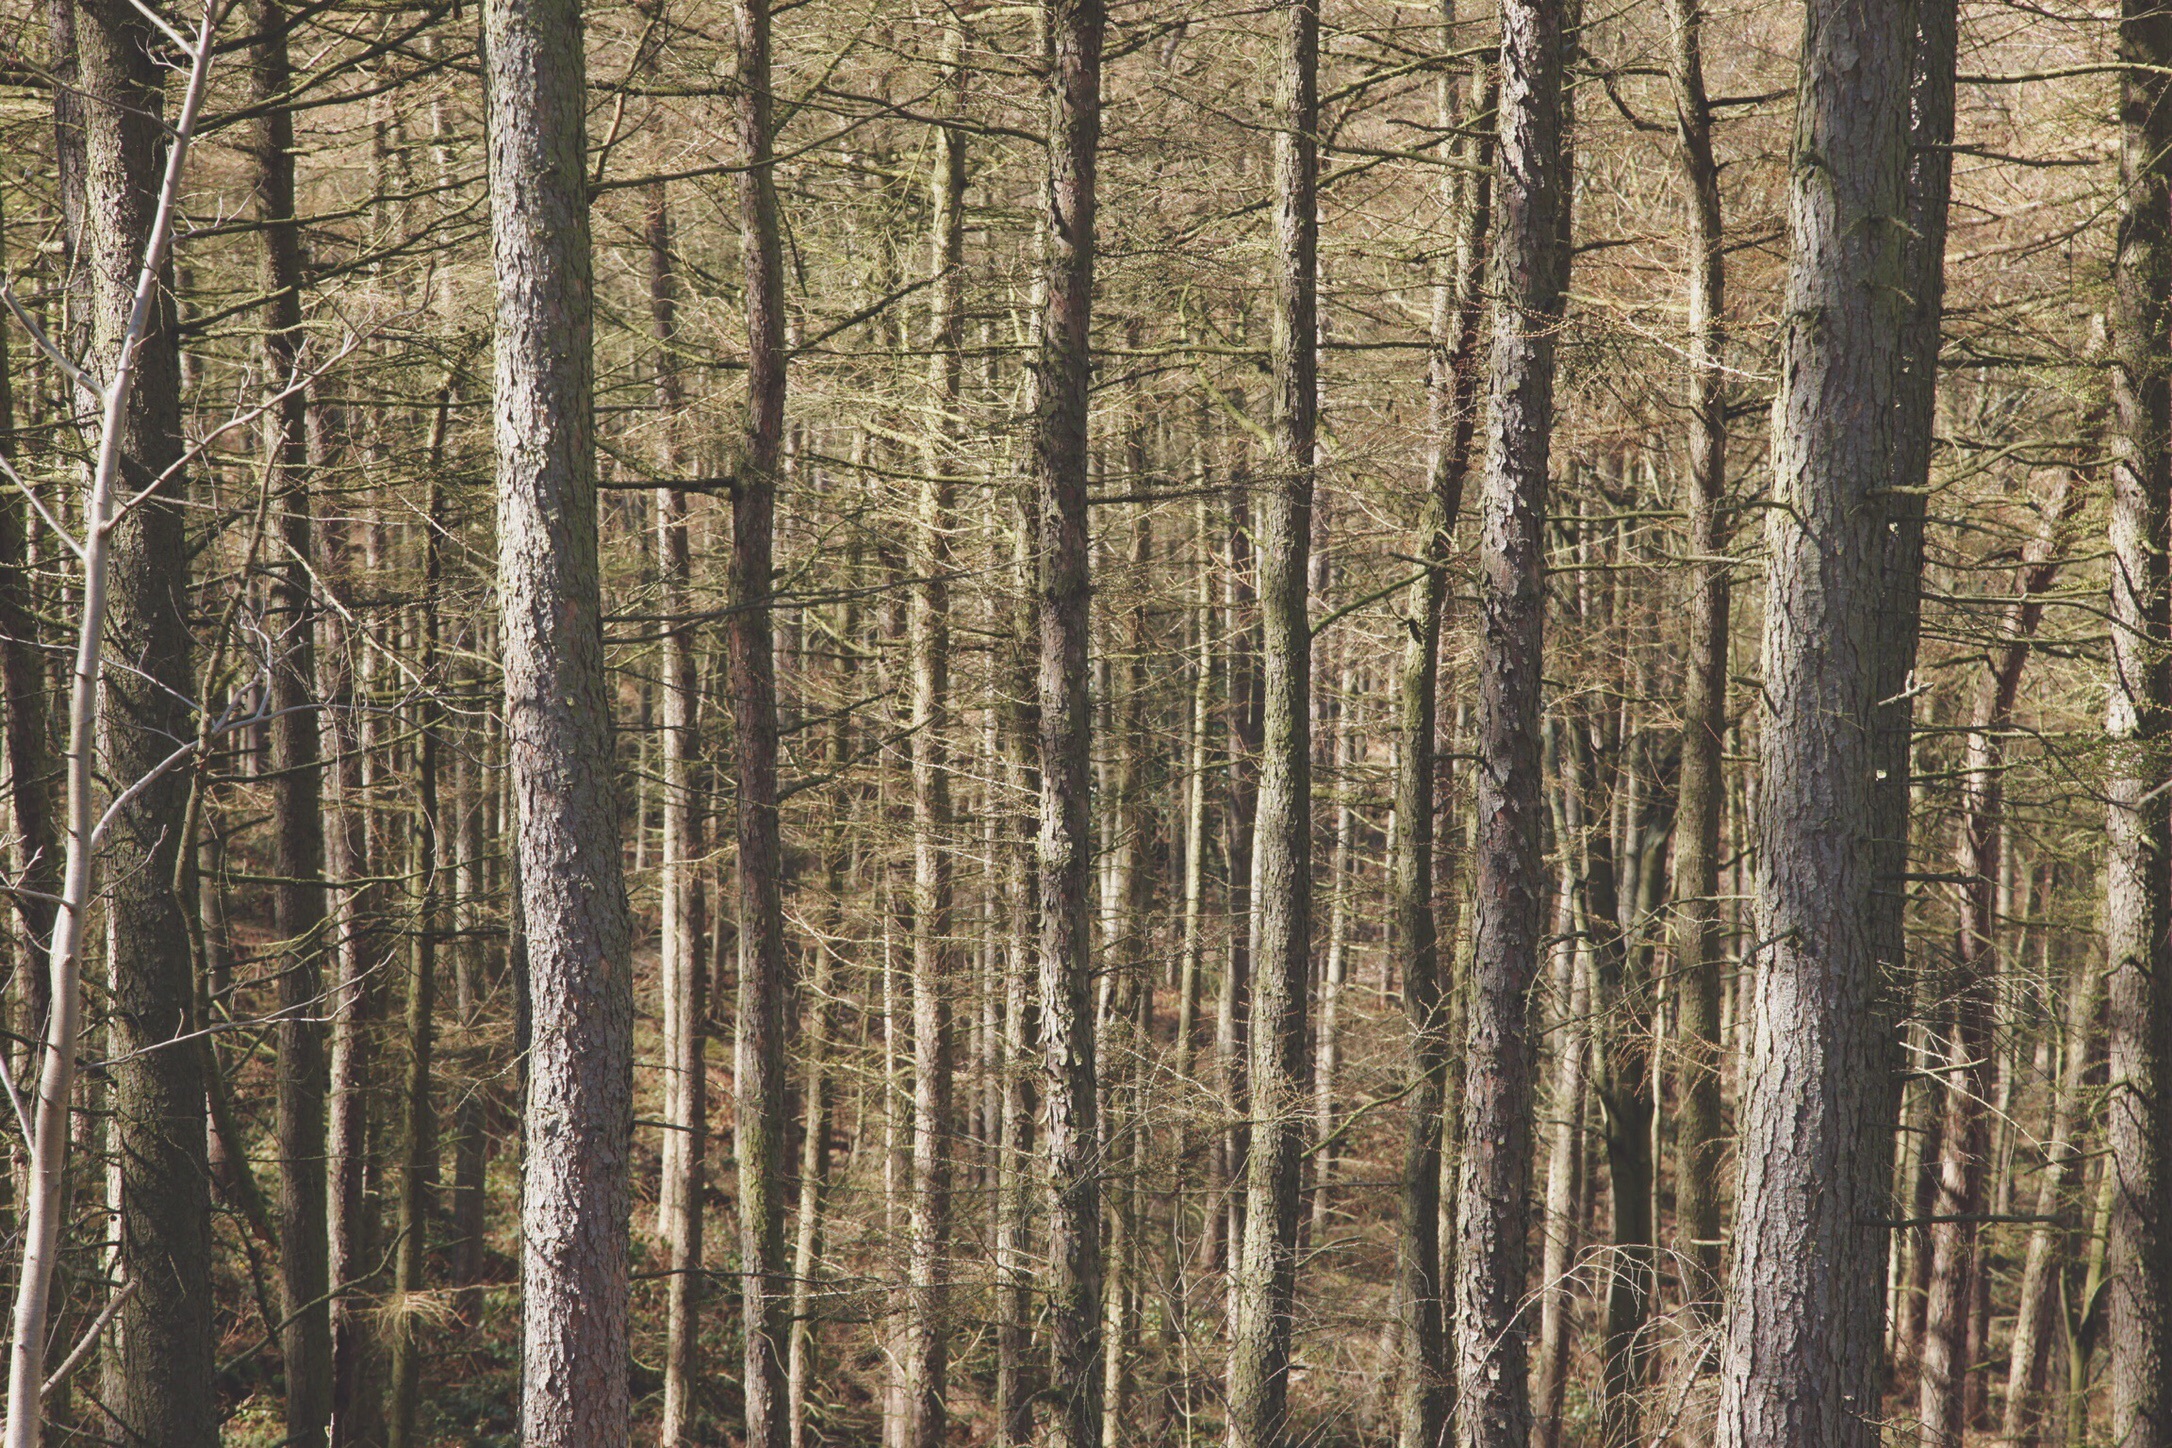
tree, nature, forest, outdoor, branch, plant, wood, sunshine, trunk, bark, wild, environment, birch, scenery, bare, trees, spruce, deciduous, wetland, trunks, grove, woodland, habitat, ecosystem, through, flowering plant, biome, coniferes, natural environment, plant stem, woody plant, temperate broadleaf and mixed forest, temperate coniferous forest, land plant